1963–64 Gillingham F.C. season

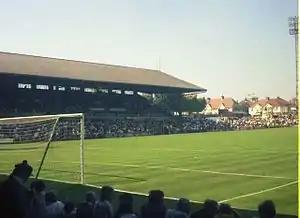
Gillingham's first defeat of 1964 came at the Goldstone Ground, home of Brighton & Hove Albion. ("photo 1976")

Gillingham's first two games of 1964 both resulted in goalless draws, at home to Rochdale and away to Exeter, after which they were still top of the table, one point ahead of Carlisle, although Carlisle had played one fewer game. On 18 January Gillingham won 2–0 at home to Hartlepools with two goals from Newman, the team's fifth consecutive game without conceding a goal. After this the team underwent their longest run of the season without a win; they drew the first four games of February and then ended the month by losing 2–1 away to Brighton & Hove Albion, ending a run of ten games without defeat. During the draw against Doncaster Rovers at Priestfield on 22 February, Cox was barracked by fans unhappy at the team's defensive style of play; he responded by throwing a bucket of water over them, and later told the press "They deserved it. Some people here know nothing about football." Despite the winless run, Gillingham remained top of the table at the end of February.